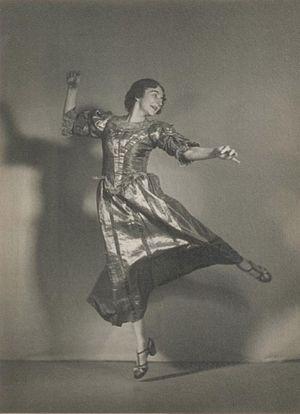
Irmgard Bartenieff est une théoricienne de la danse, danseuse, chorégraphe, physiothérapeute et pionnière de la danse-thérapie. Élève de Rudolf Laban, elle a mené également une analyse interculturelle de la danse et a généré une nouvelle vision des possibilités du mouvement humain et de la pratique du mouvement. À partir de son expérience de l'application des concepts de Rudolf Laban à la réadaptation des personnes touchées par la polio dans les années 1940, elle a élaboré ses propres méthodes et exercices de mouvement.